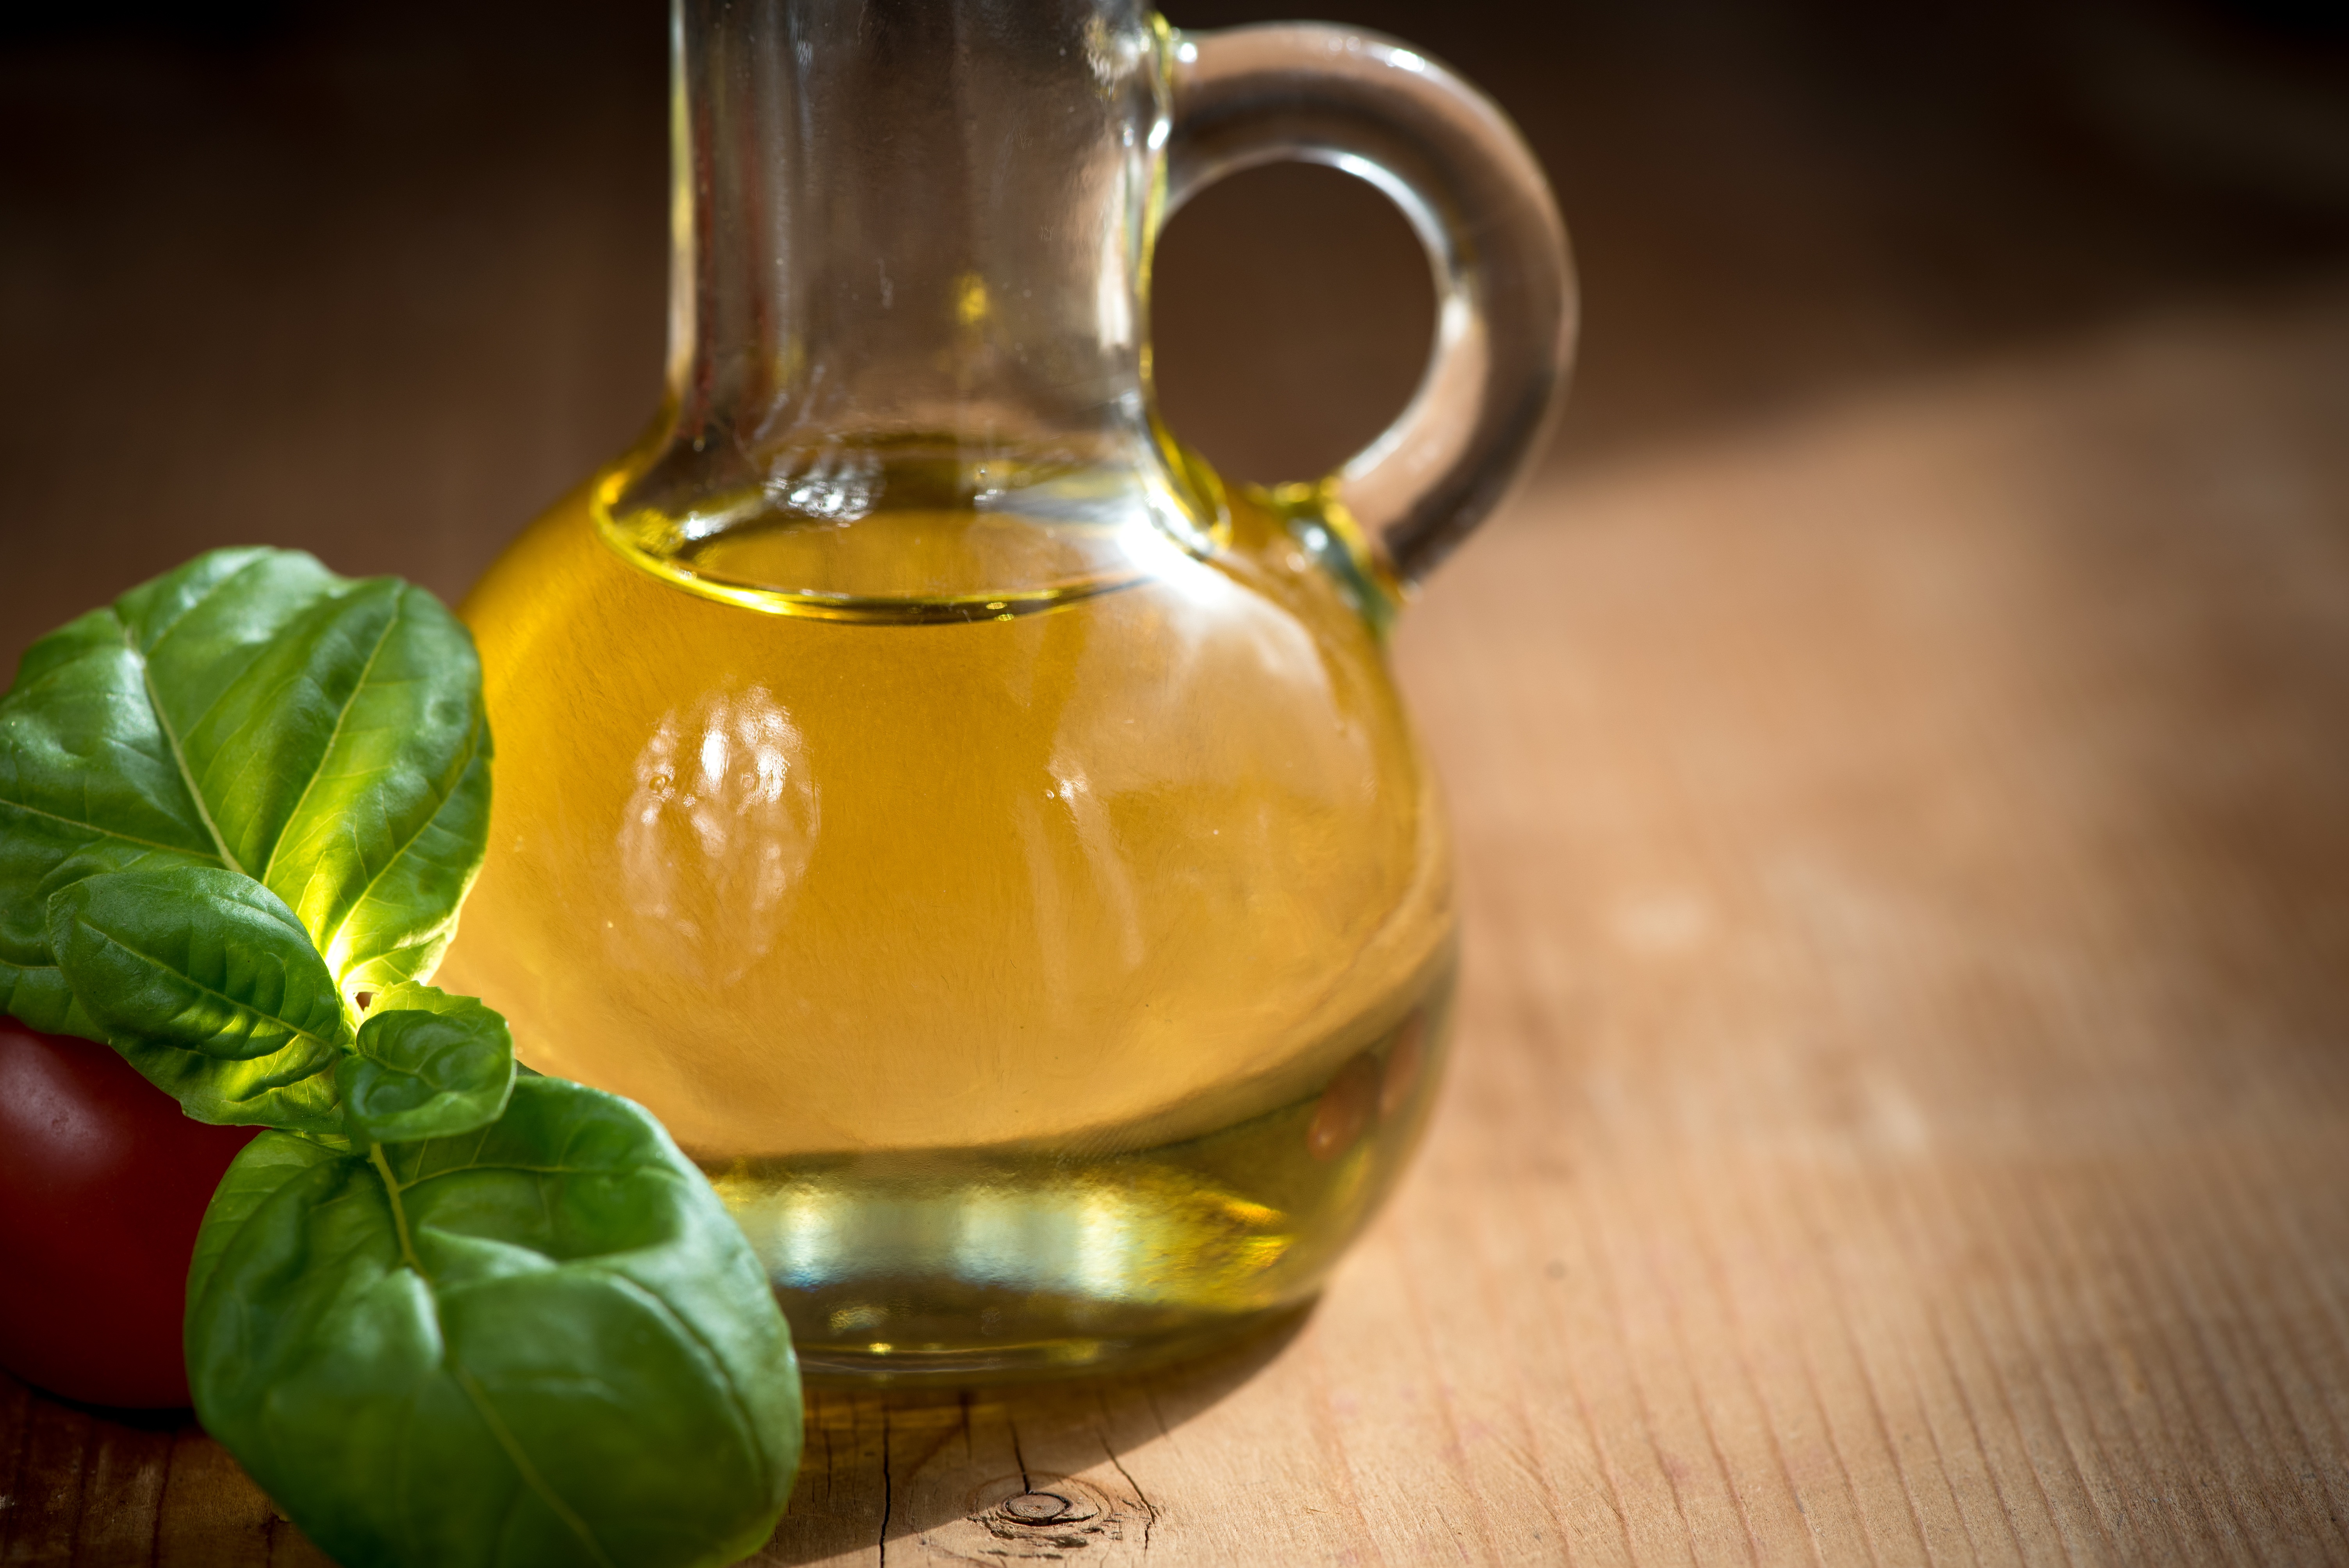
food, green, mediterranean, red, ingredient, produce, kitchen, drink, yellow, gourmet, healthy, close, eat, delicious, still life, basil, nutrition, bottles, spices, tasty, tomatoes, vegan, vegetarian, food photography, liqueur, oil, olive oil, vitamins, frisch, enjoy, ingredients, filled, basil leaves, appetizing, culinary herbs, simply, glass bottles, appetite, distilled beverage